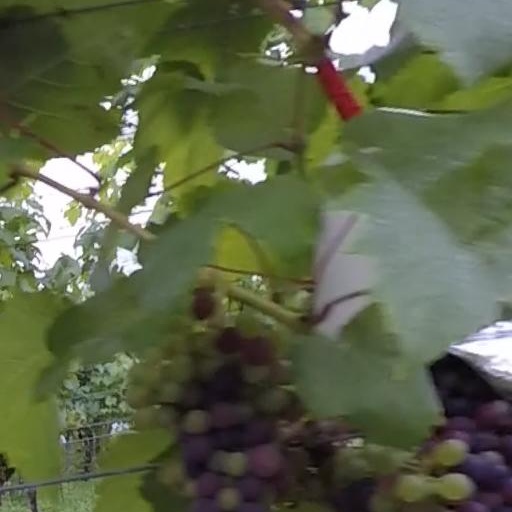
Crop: grape